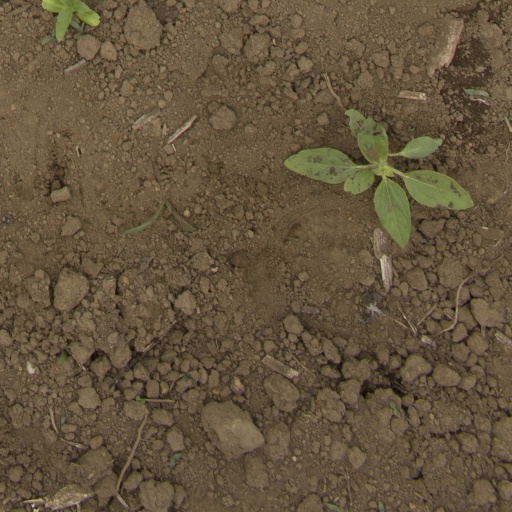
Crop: Jerusalem artichoke